Ohaguro

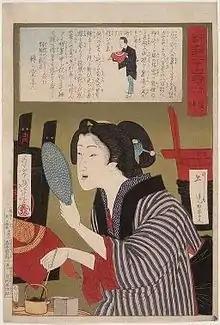
"Geisha blackening her teeth at 1:00 p.m.". Ukiyo-e by Tsukioka Yoshitoshi, number 13 in the series "24 hours in Shinbashi and Yanagibashi".

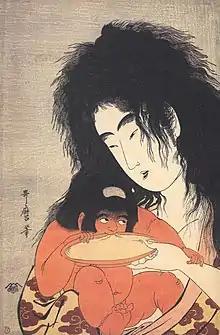
Ukiyo-e of Yama-uba caring for Kintarō in which her dark teeth are distinguishable

Due to a phonological process called , the "k" in "kuro" voices to become a "g" sound, and the compound term is pronounced , not .